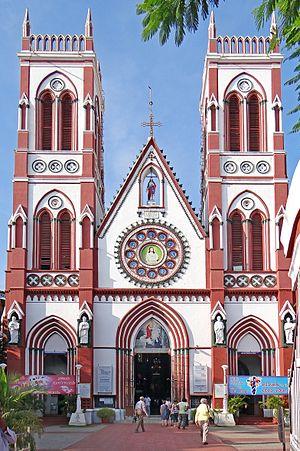
Pondichéry ou Puducherry est une ville du Sud-Est de l'Inde, capitale du territoire de Pondichéry et principale ville du district de Pondichéry, enclavée au Tamil Nadu.